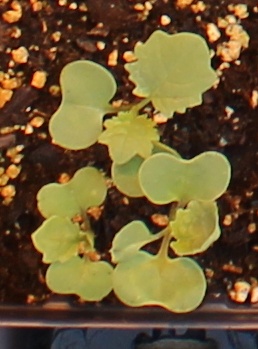
Label: Canola